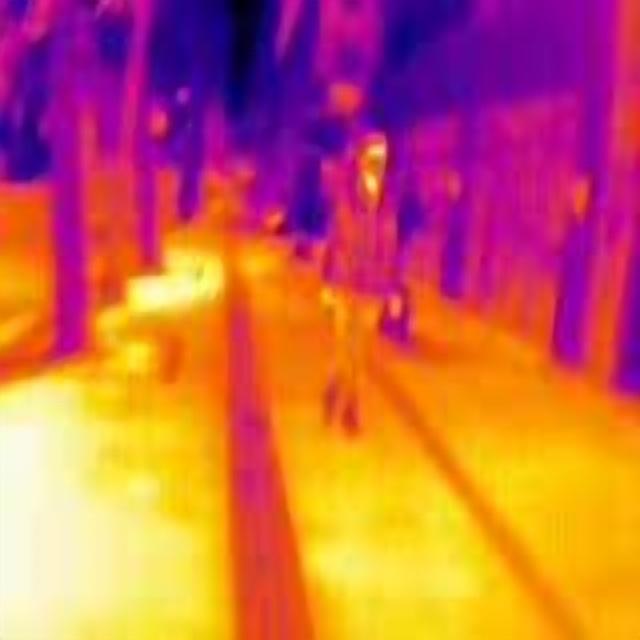
Detected objects:
label: person